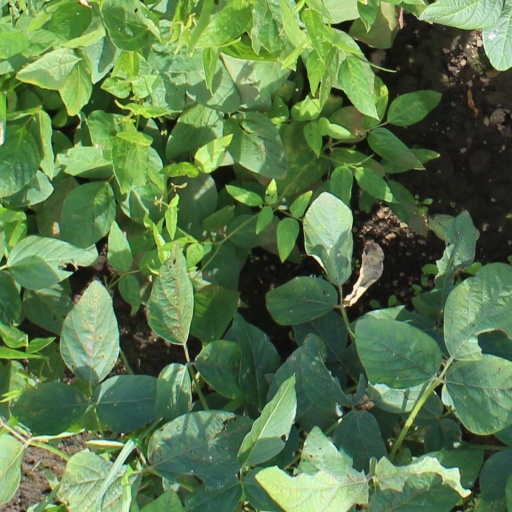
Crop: soybean